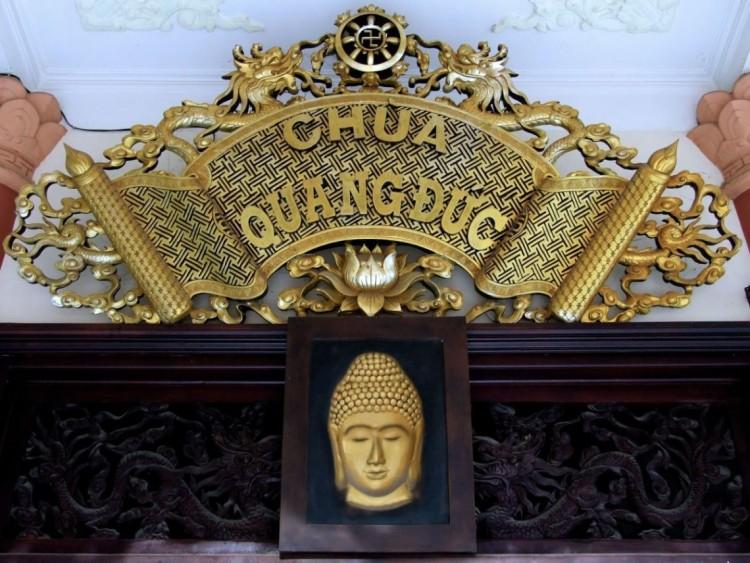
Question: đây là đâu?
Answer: đây là một ngôi chùa